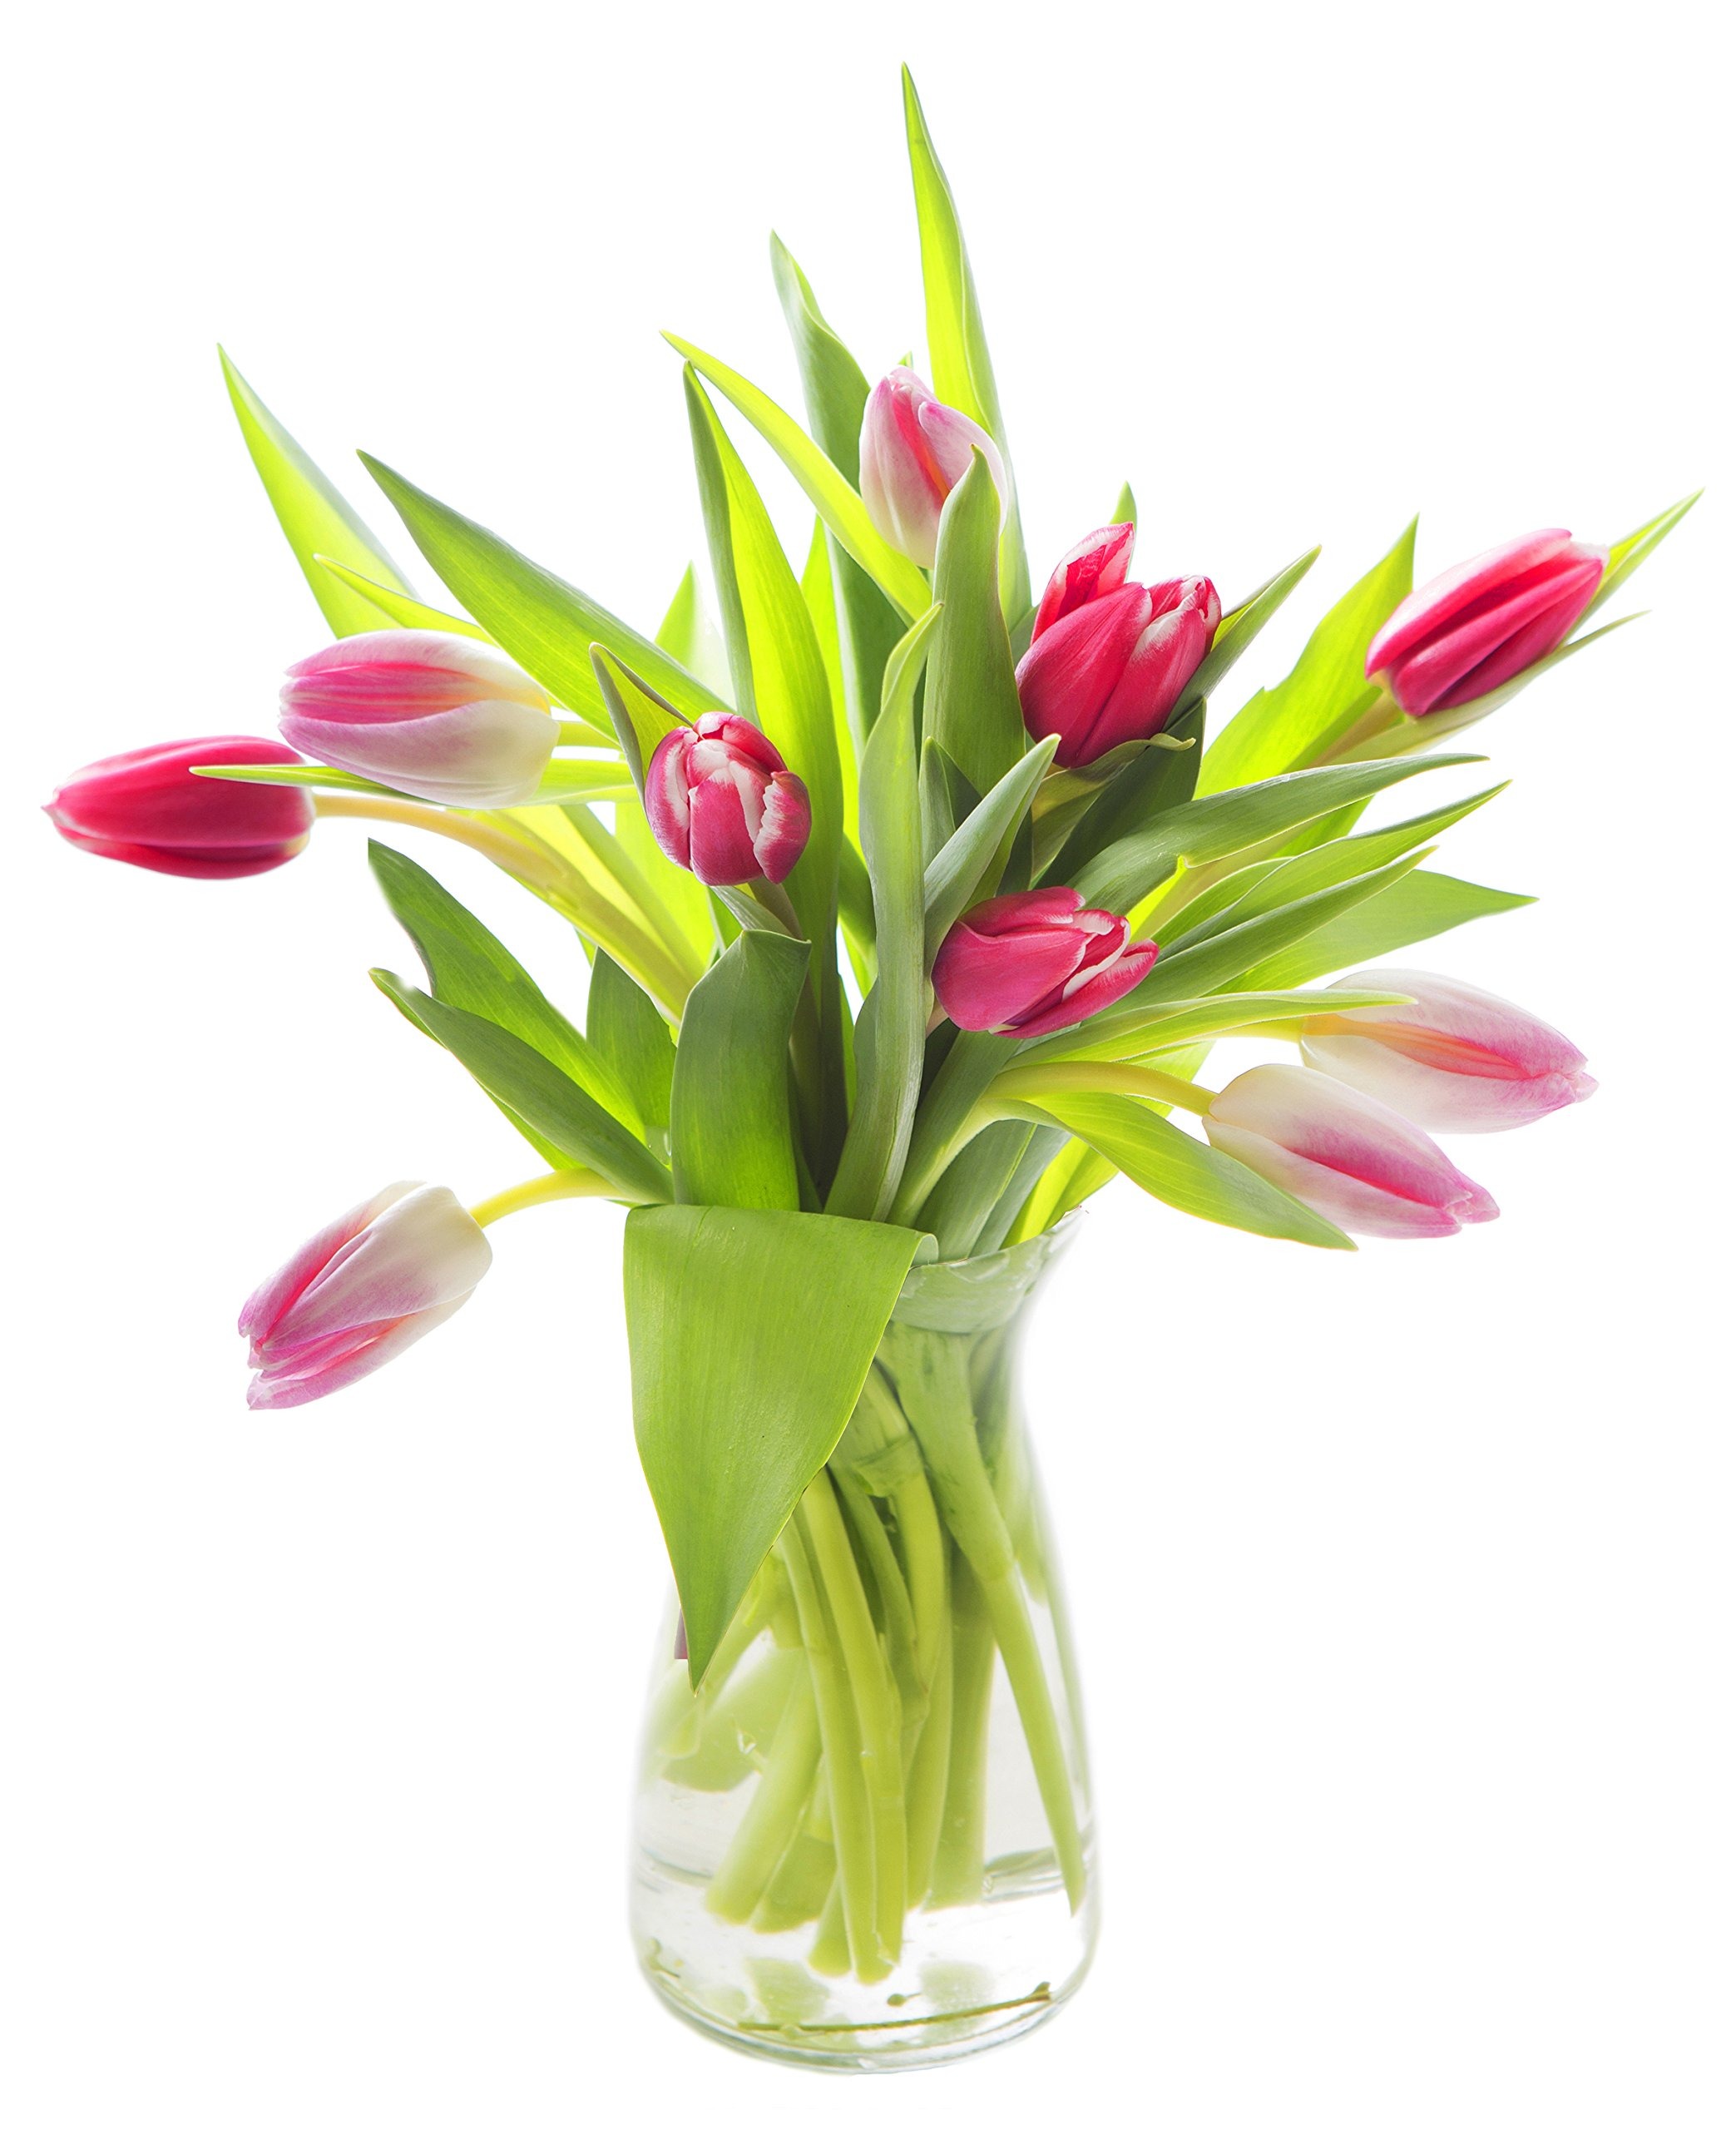
Item Name: KaBloom PRIME NEXT DAY DELIVERY - Fall Collection - Life and Love Pink & Red Tulips Fresh.Gift for Birthday, Anniversary, Get Well, Easter, Valentine, Mother’s Day Fresh Flowers
Value: nan
Unit: None

Price: 43.48